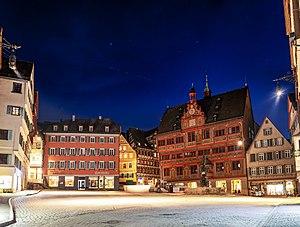
Starlink est un projet d'accès à Internet par satellite proposé par le constructeur aérospatial américain SpaceX reposant sur le déploiement d'une constellation de plusieurs milliers de satellites de télécommunications positionnés sur une orbite terrestre basse. Deux prototypes sont lancés en 2018 et le déploiement des satellites débute en 2019, pour une mise en service en 2020. Pour atteindre ses objectifs commerciaux, SpaceX prévoit de maintenir à terme 12 000 satellites opérationnels en orbite basse alors qu'il n'y a aujourd'hui que 2 000 satellites en activité. Il est néanmoins prévu que la constellation initiale ne comporte au cours des premières années que 1 600 satellites pour affiner les techniques à mettre en œuvre avant le déploiement d'une constellation complète.